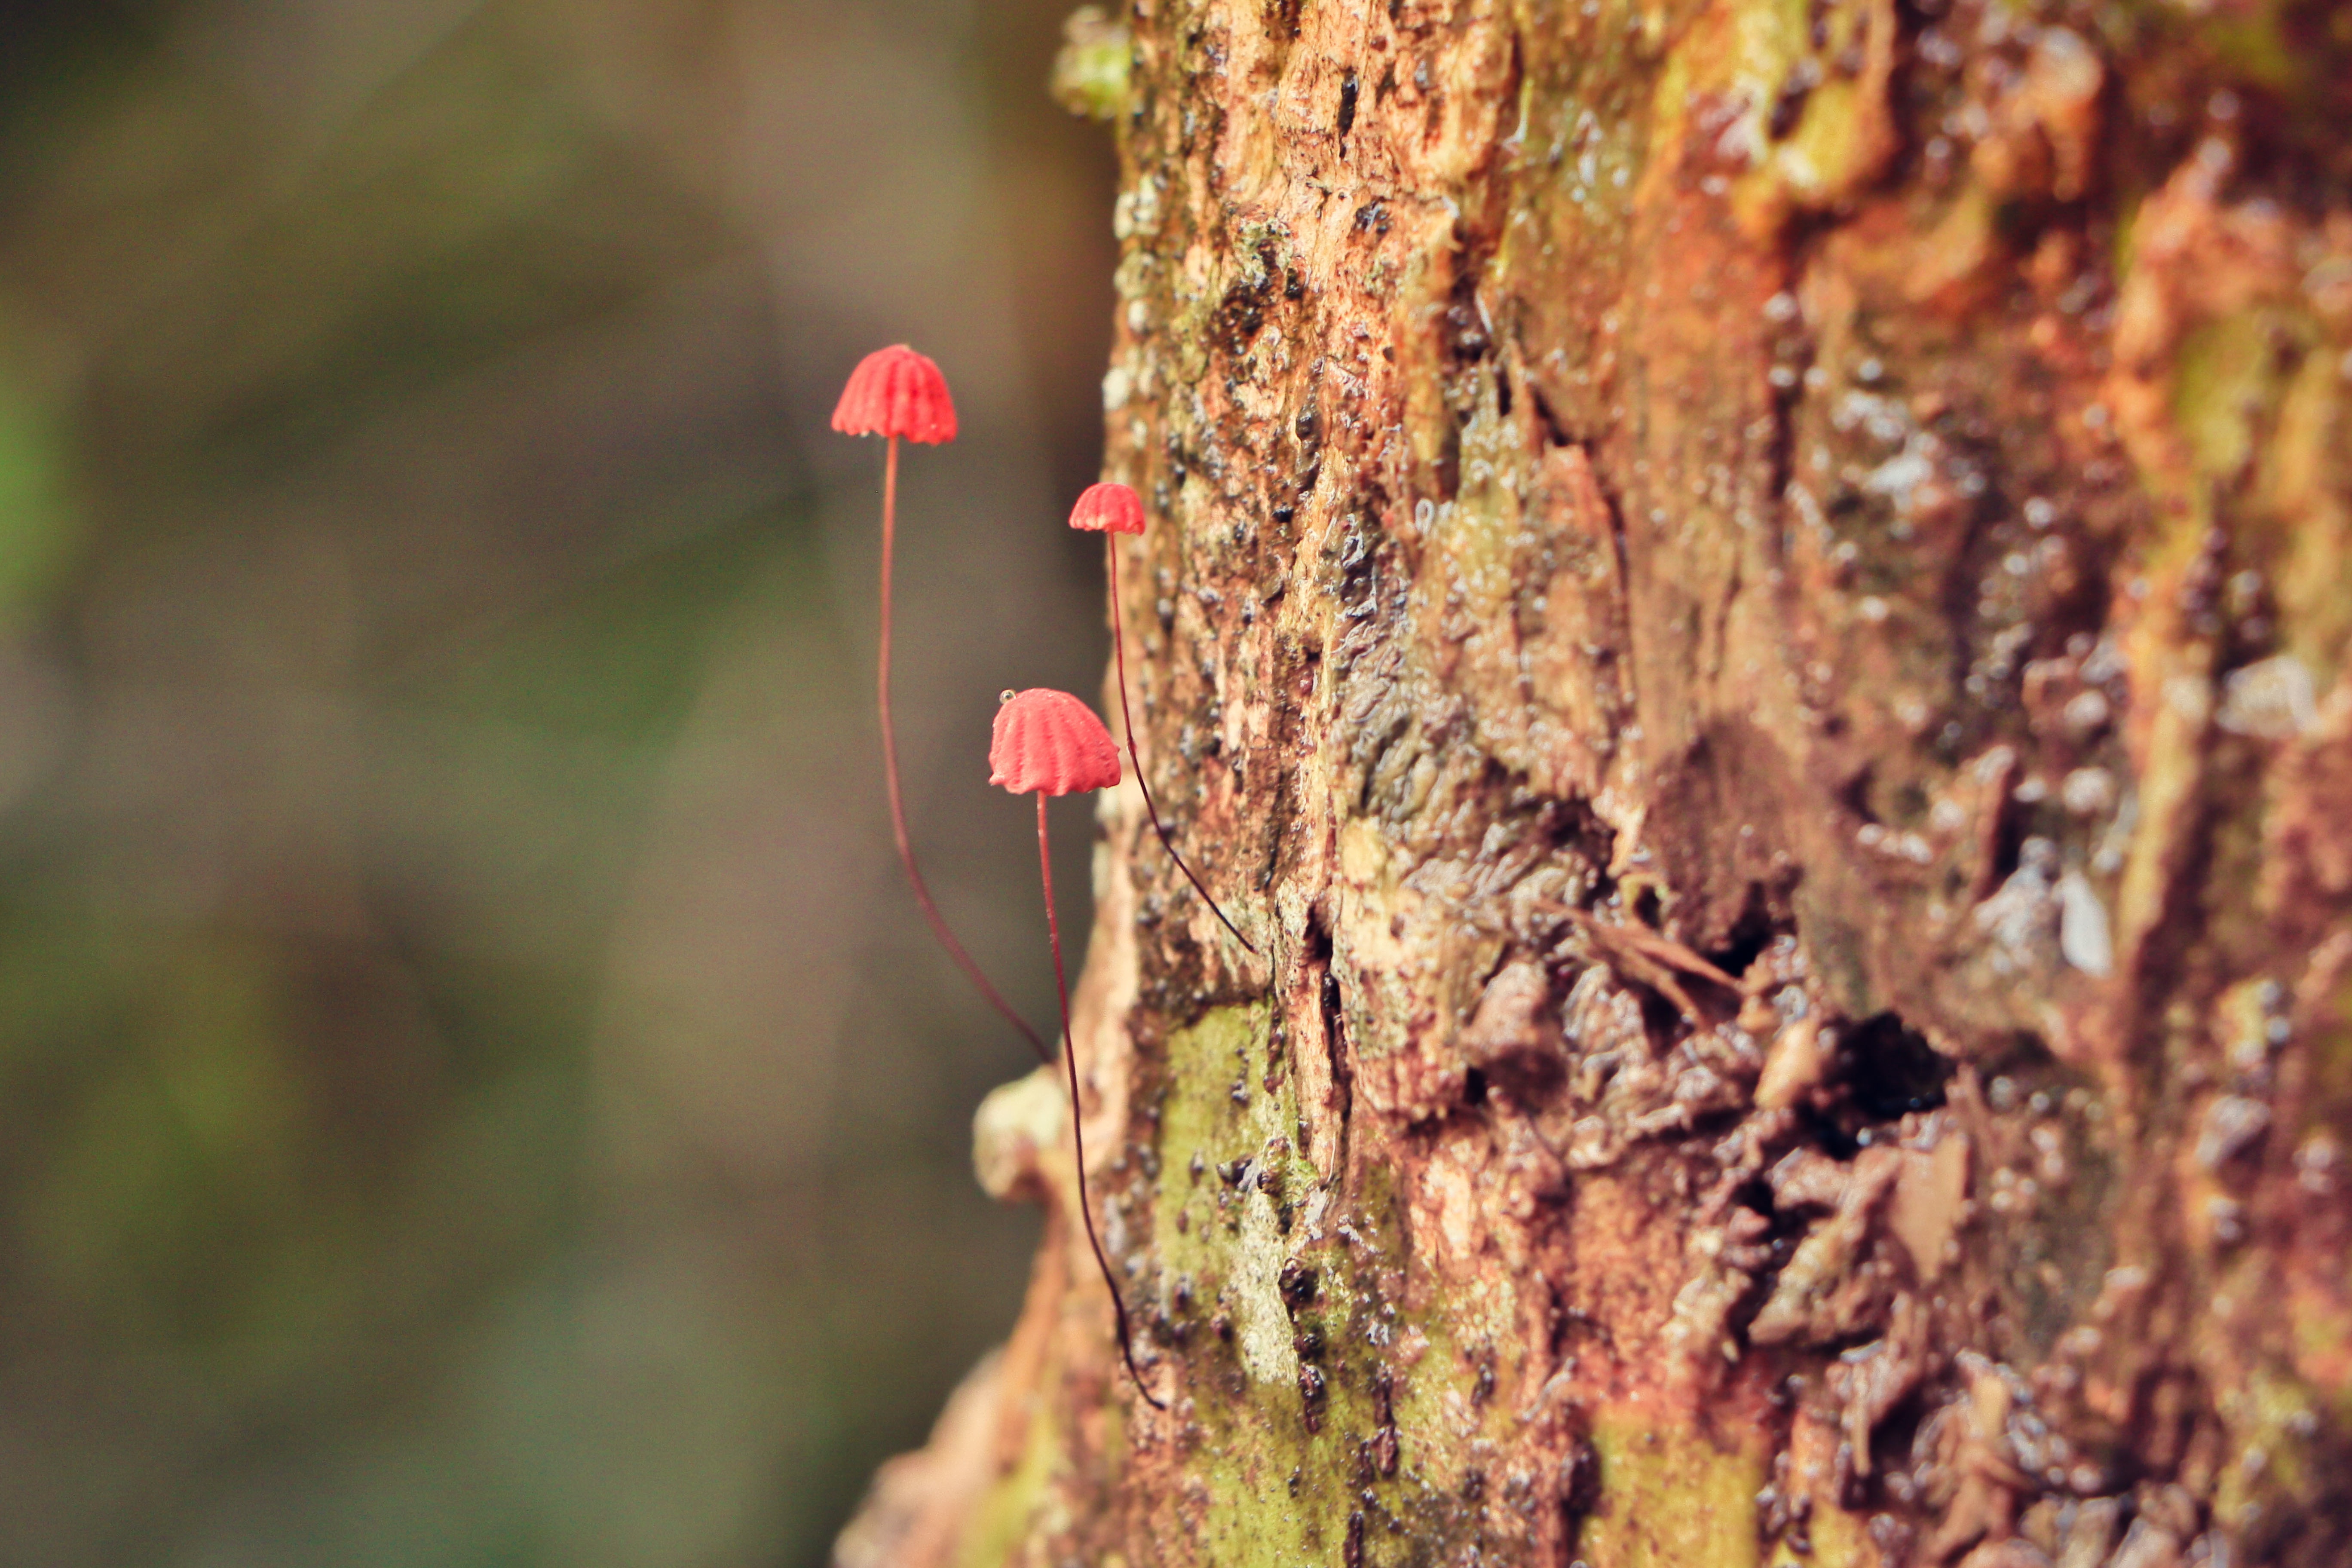
tree, nature, forest, branch, plant, photography, leaf, flower, trunk, wildlife, green, autumn, soil, flora, season, fauna, close up, macro photography, plant stem, woody plant